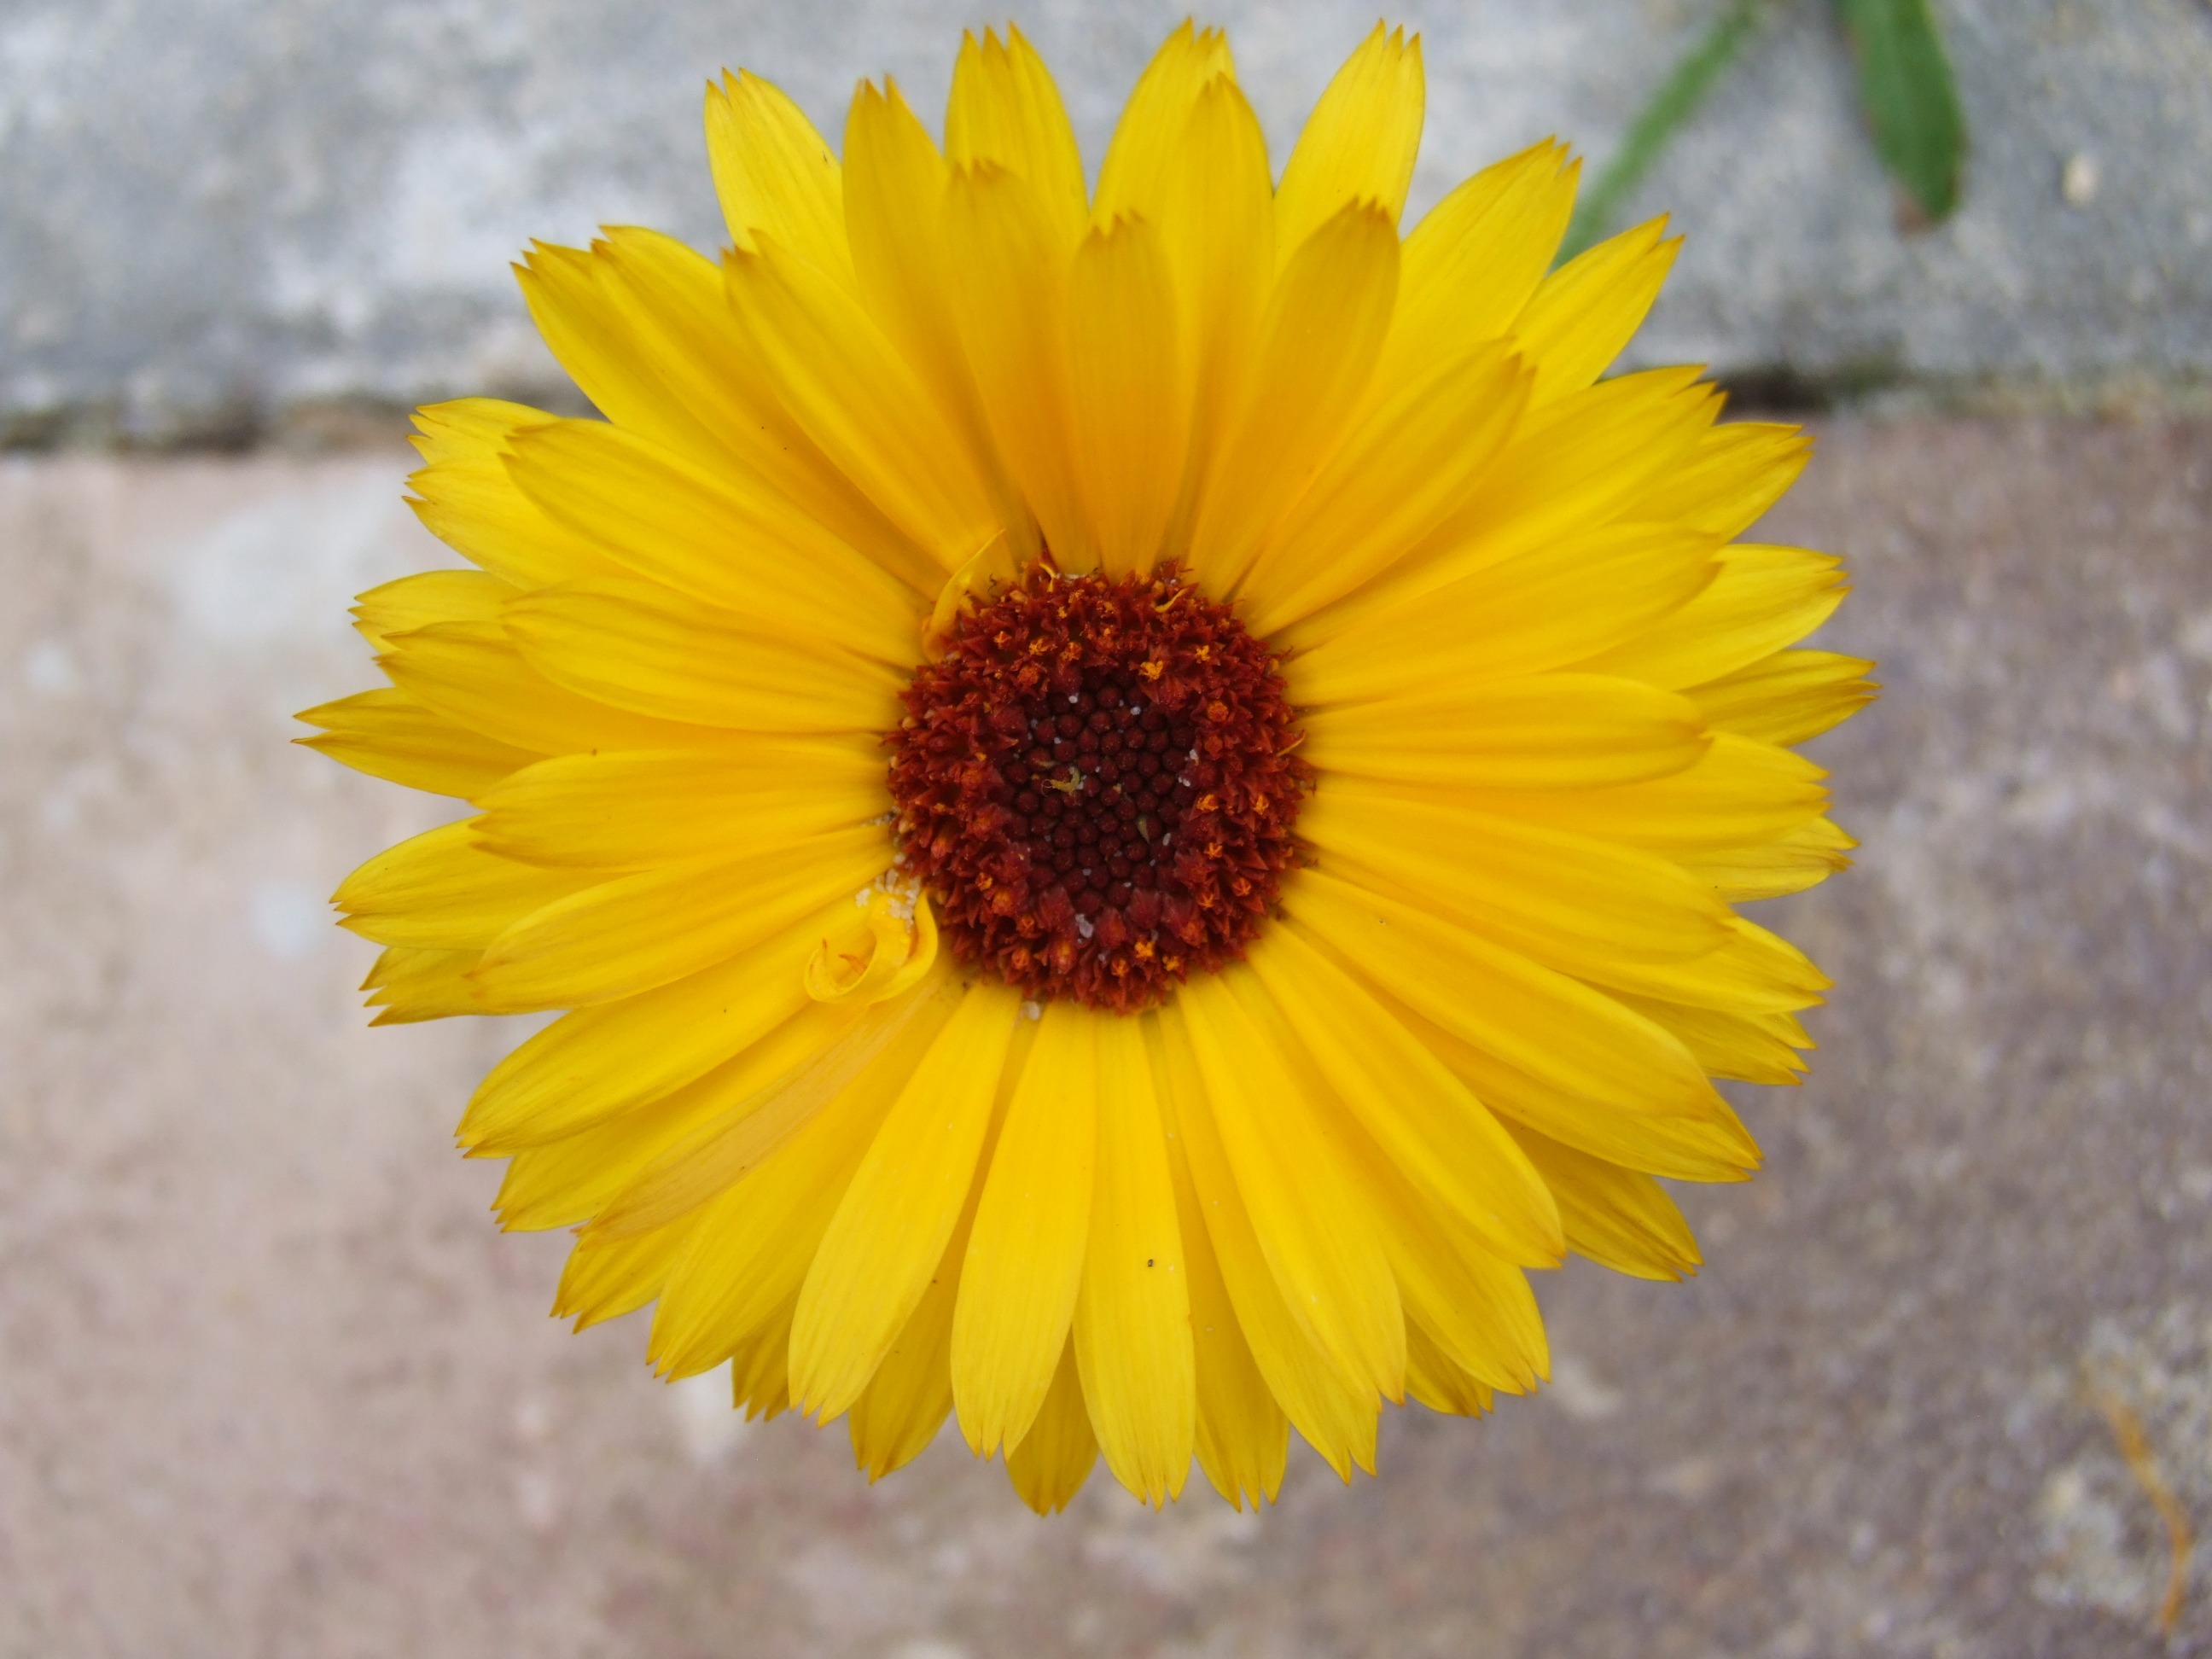
plant, flower, petal, daisy, herb, yellow, garden, flora, gerbera, marigold, macro photography, flowering plant, daisy family, calendula, annual plant, plant stem, land plant